Aboisso Department

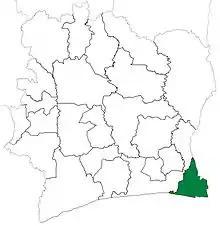
Aboisso Department upon its creation in 1969. It kept these boundaries until 1998, but other departments began to be divided in 1974.

Aboisso Department was created in 1969, as one of the 24 new departments that were created to take the place of the six departments that were being abolished. It was created from territory that was formerly part of Sud Department. Using current boundaries as a reference, the new department occupied all of what today is Sud-Comoé Region.